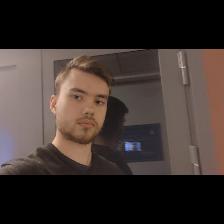
Label: Human